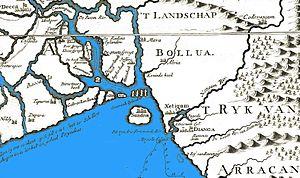
L'archidiocèse de Chittagong est une circonscription ecclésiastique de l’Église catholique au Bangladesh. Diocèse érigé en 1927 et élevé au rang d'archidiocèse métropolitain en 2017, sa juridiction s’étend sur les 17 districts de la région sud-orientale du Bangladesh, y compris Chittagong, seconde ville du pays. Le diocèse compte 48.000 fidèles. L'archevêque en est Moses M. Costa, CSC. Il siège à la cathédrale Notre-Dame-du-Saint-Rosaire.